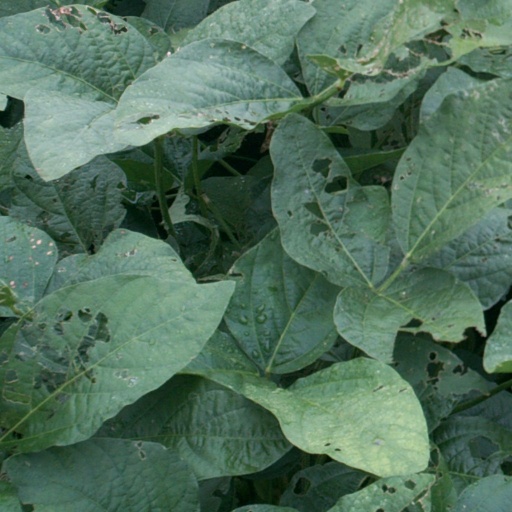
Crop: soybean